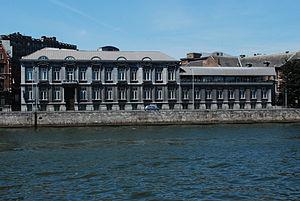
Les bâtiments de la Faculté de Philosophie et Lettres (ancien Institut de Chimie) de l'Université de Liège, sur le quai Roosevelt.
Cet article propose une liste des bâtiments de l'université de Liège, en Belgique. L'ULiège est principalement située sur le site du Sart Tilman. Toutefois à partir des années 2010, on peut remarquer un regain d'intérêt pour des implantations en centre ville. En plus de ses deux campus, elle possède une faculté à Gembloux ainsi que des installations à Arlon, à Mont Rigi et à Calvi.
Le collège en Isle, collège en Île ou encore collège des jésuites wallons était un établissement jésuite d'éducation secondaire, sis sur ce qui était l'Île de la Meuse dans la Principauté de Liège. Fondé par les jésuites en 1582 il passa en d'autres mains lorsque l'ordre des jésuites fut supprimé en 1773.